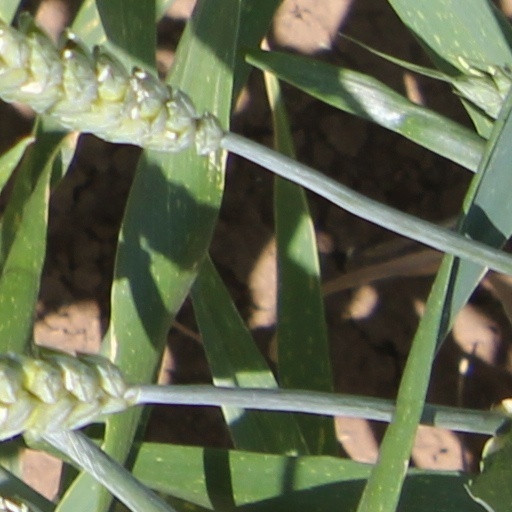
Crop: wheat